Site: brandenburg
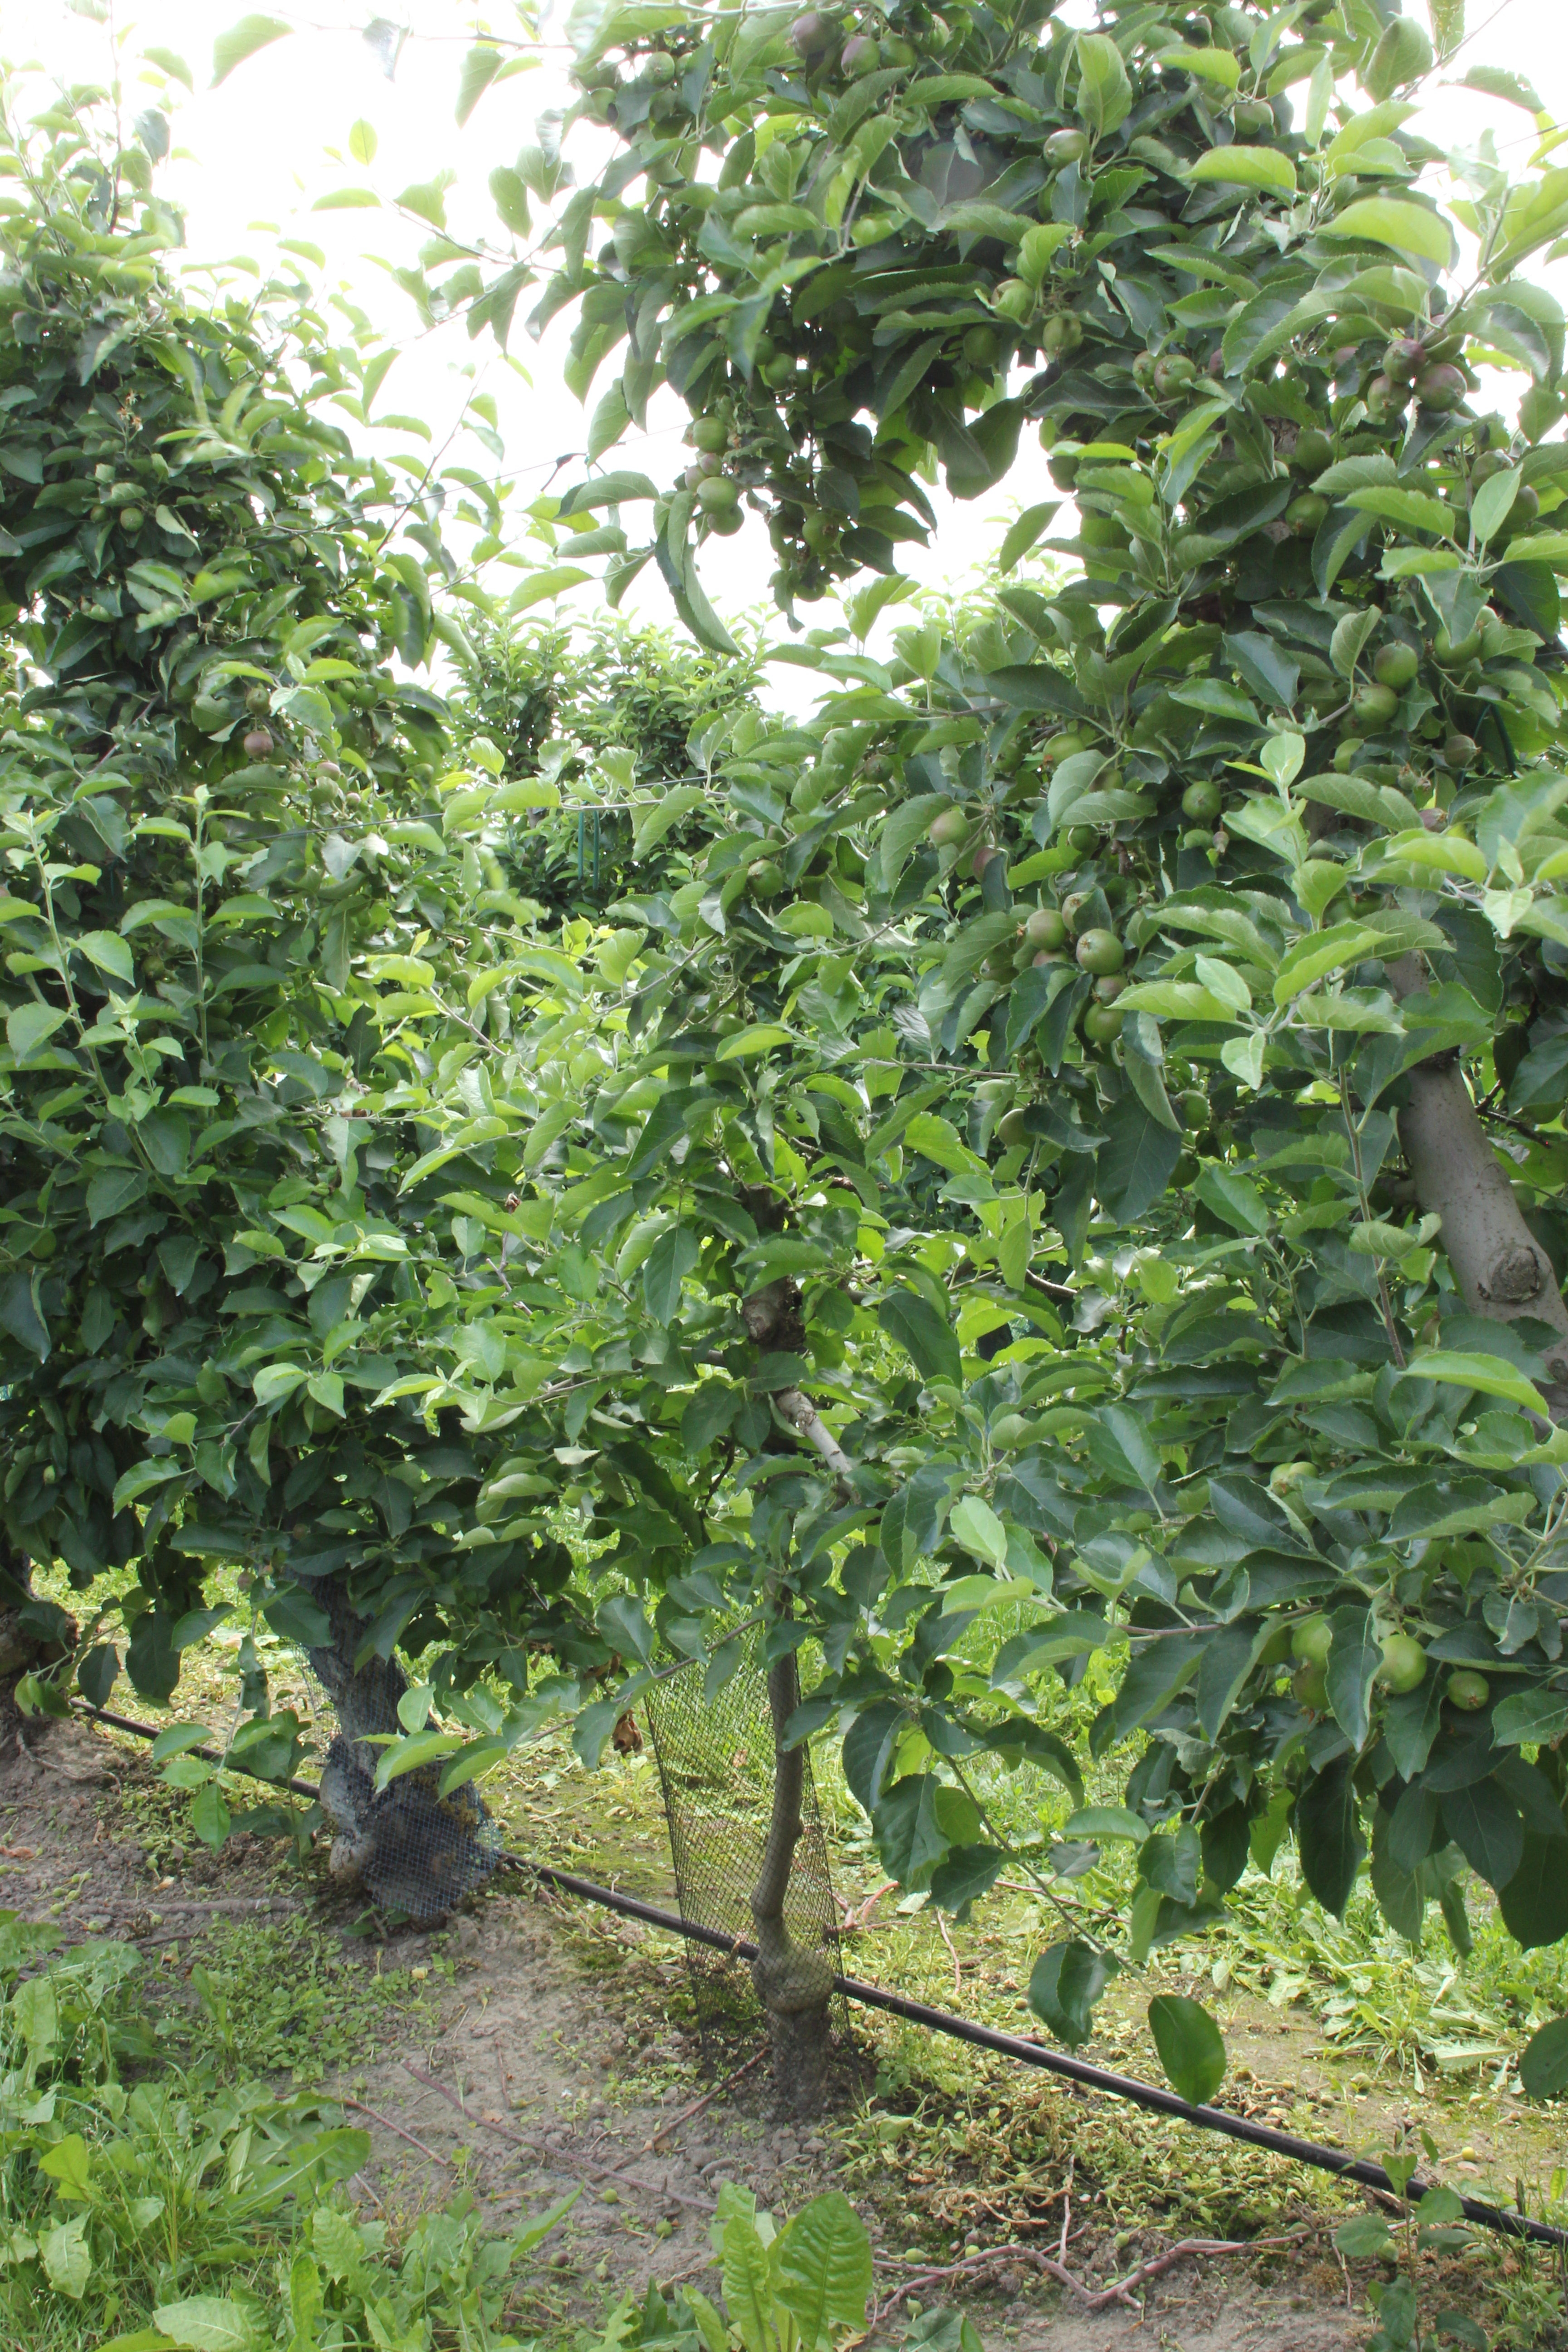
Growth stage (BBCH 73): Development of fruit